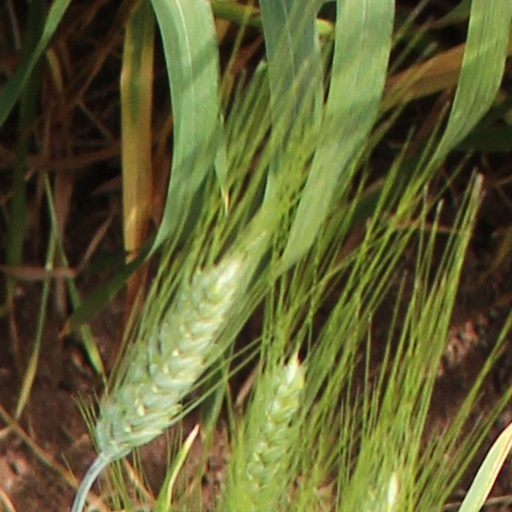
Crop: wheat